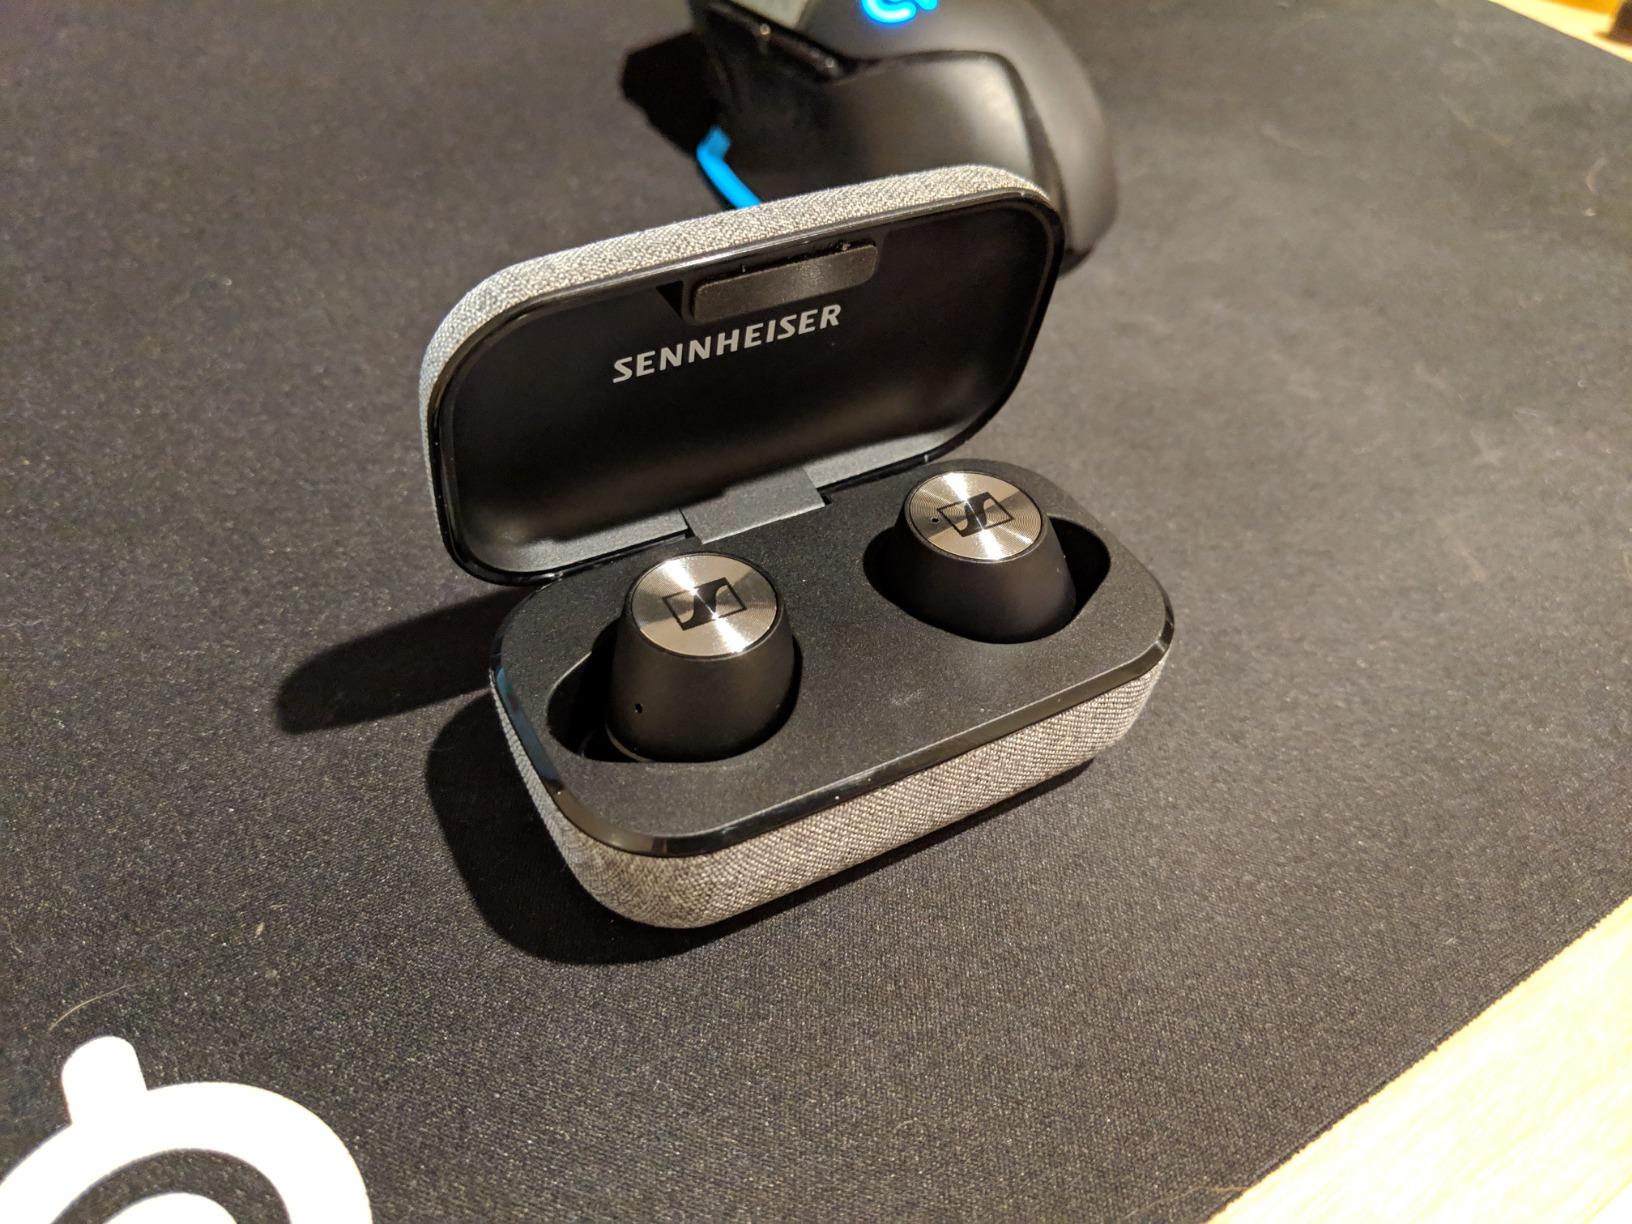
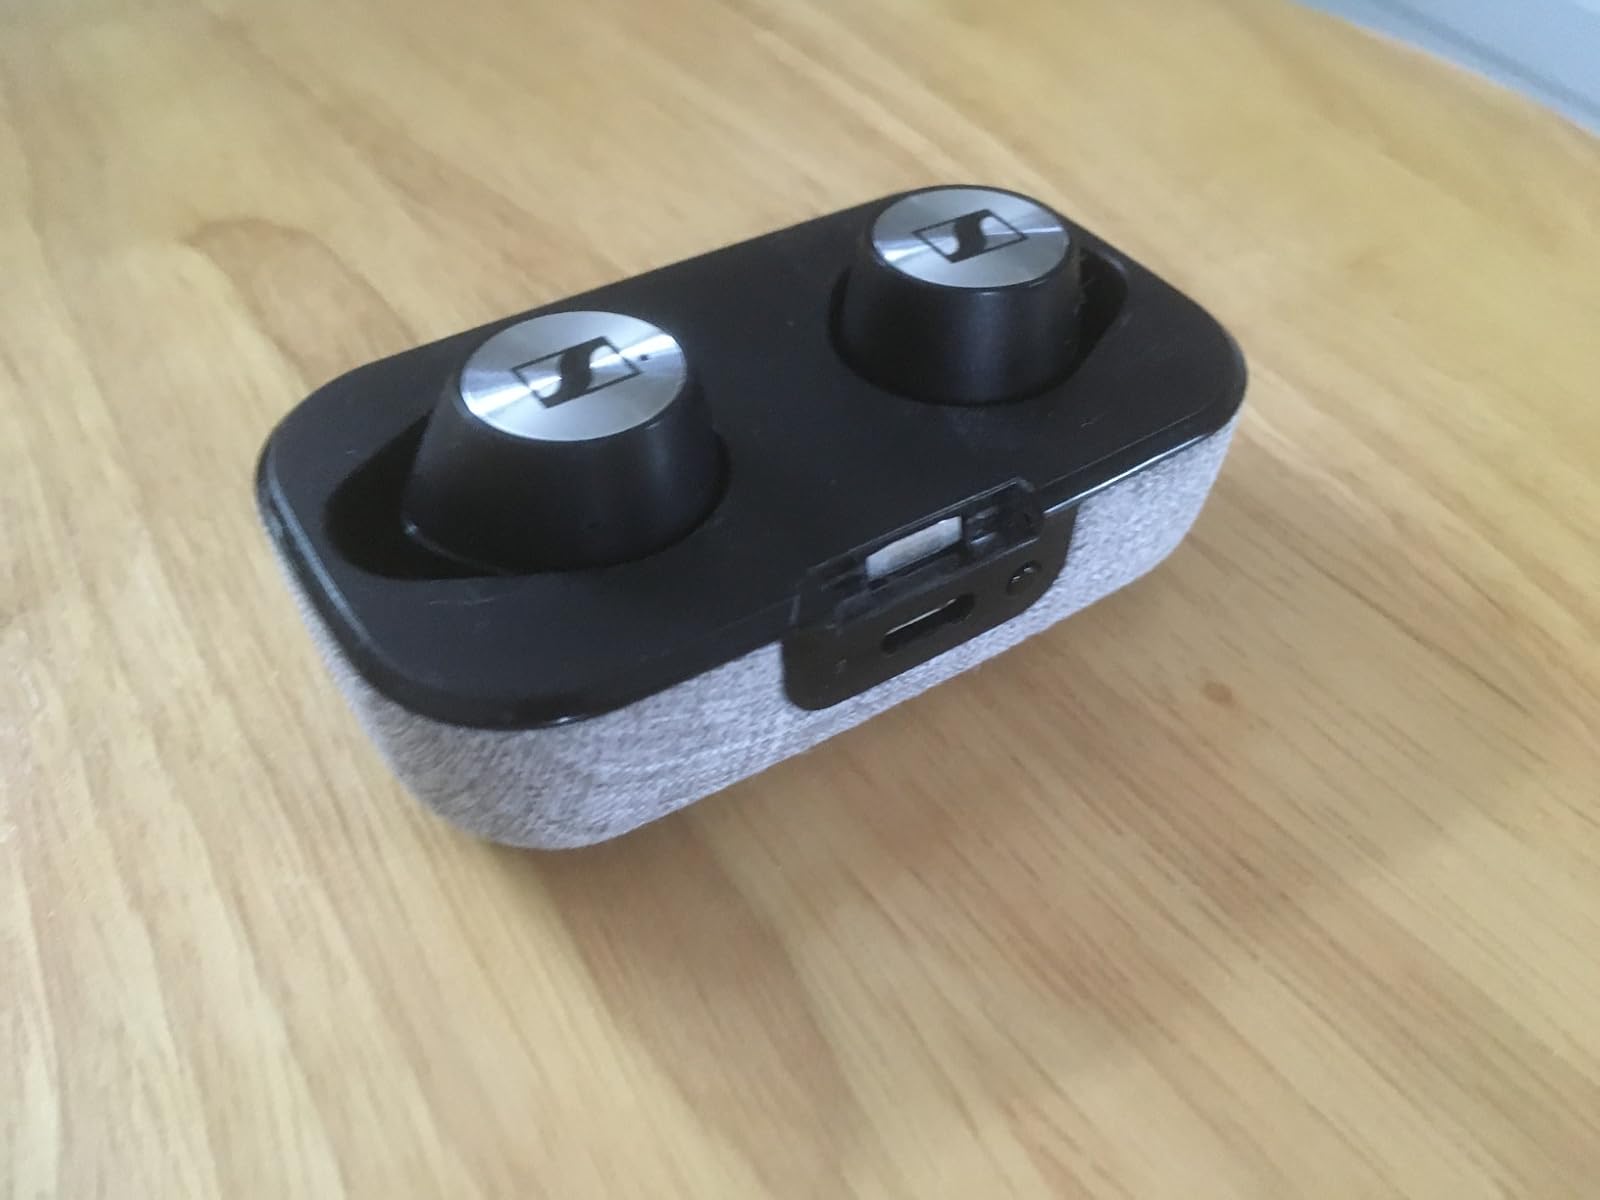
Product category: earbuds
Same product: yes